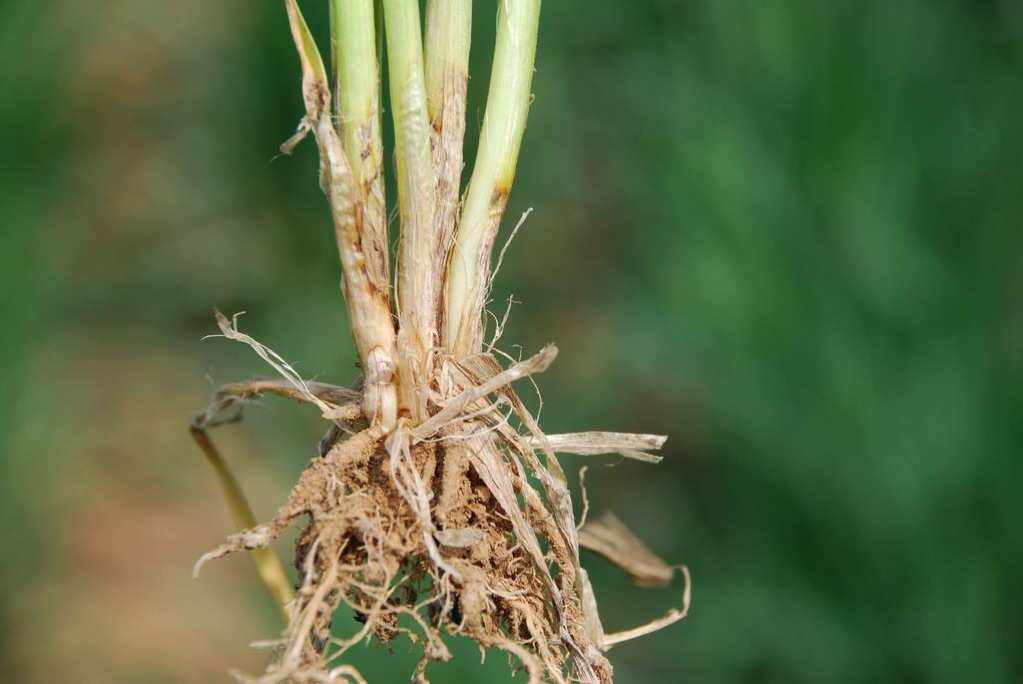
Plant: Ginger
Disease: ginger sheath blight